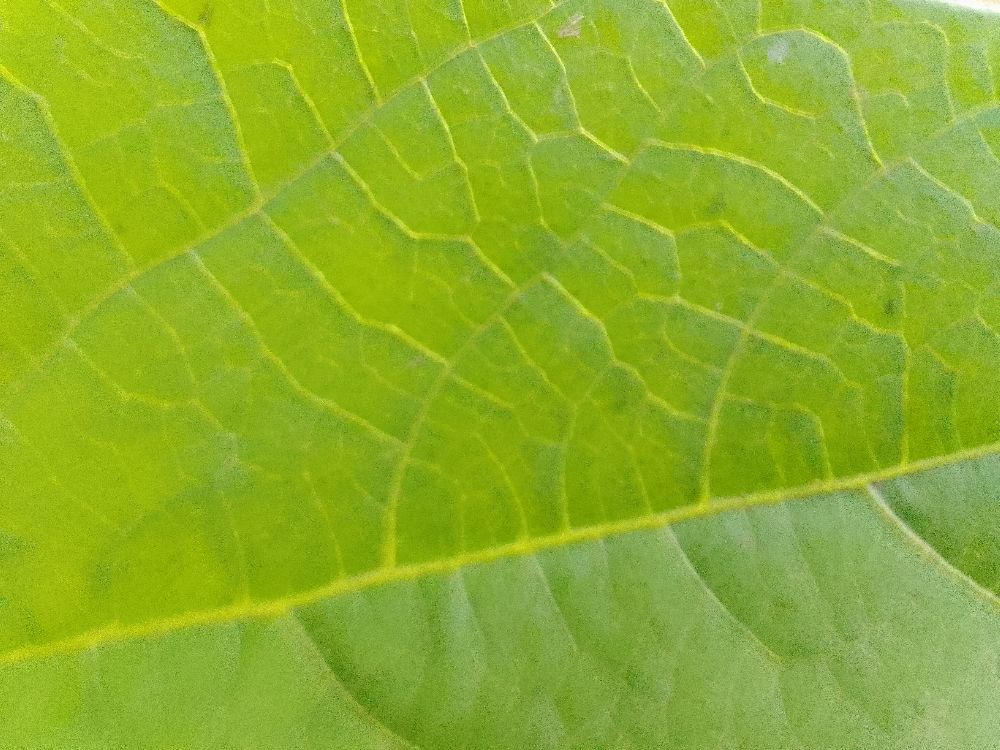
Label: healthy